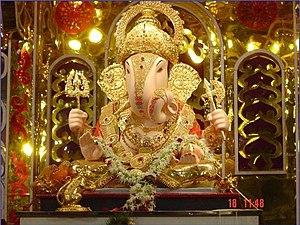
La murti est dans l'hindouisme la représentation d'un dieu, permettant sa vision cultuelle, le darshan. Les divinités sont reconnaissables à leurs attributs, leurs postures, leurs coiffures, leur monture et leurs mudras, etc.